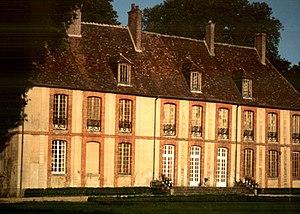
à Ferreux-Quincey, une_Carte Postale_du_château du Paraclet.
Ferreux-Quincey est une commune française, située dans le département de l'Aube en région Grand Est.